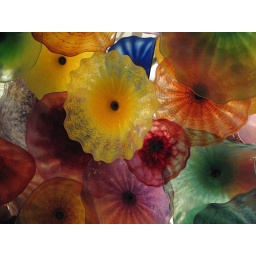
Dale Chihuly's hand blown glass flowers in Bellagio's lobby.